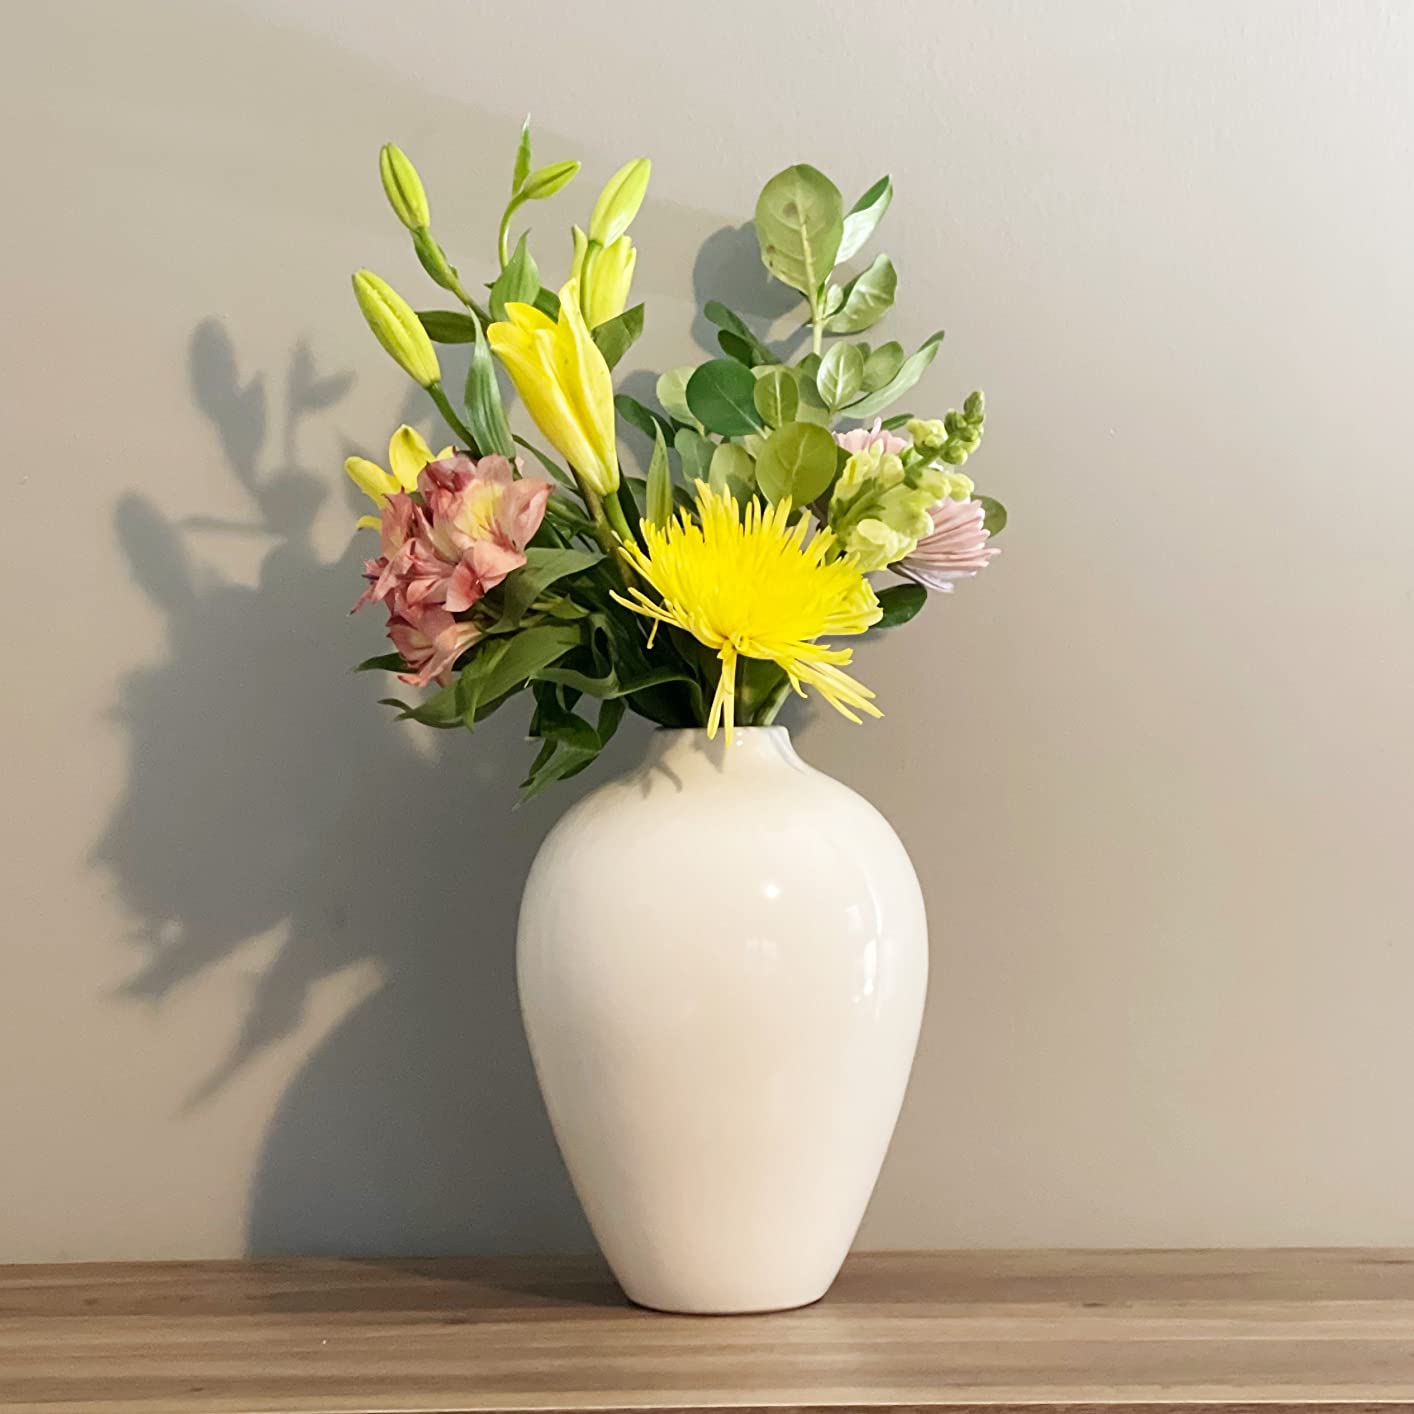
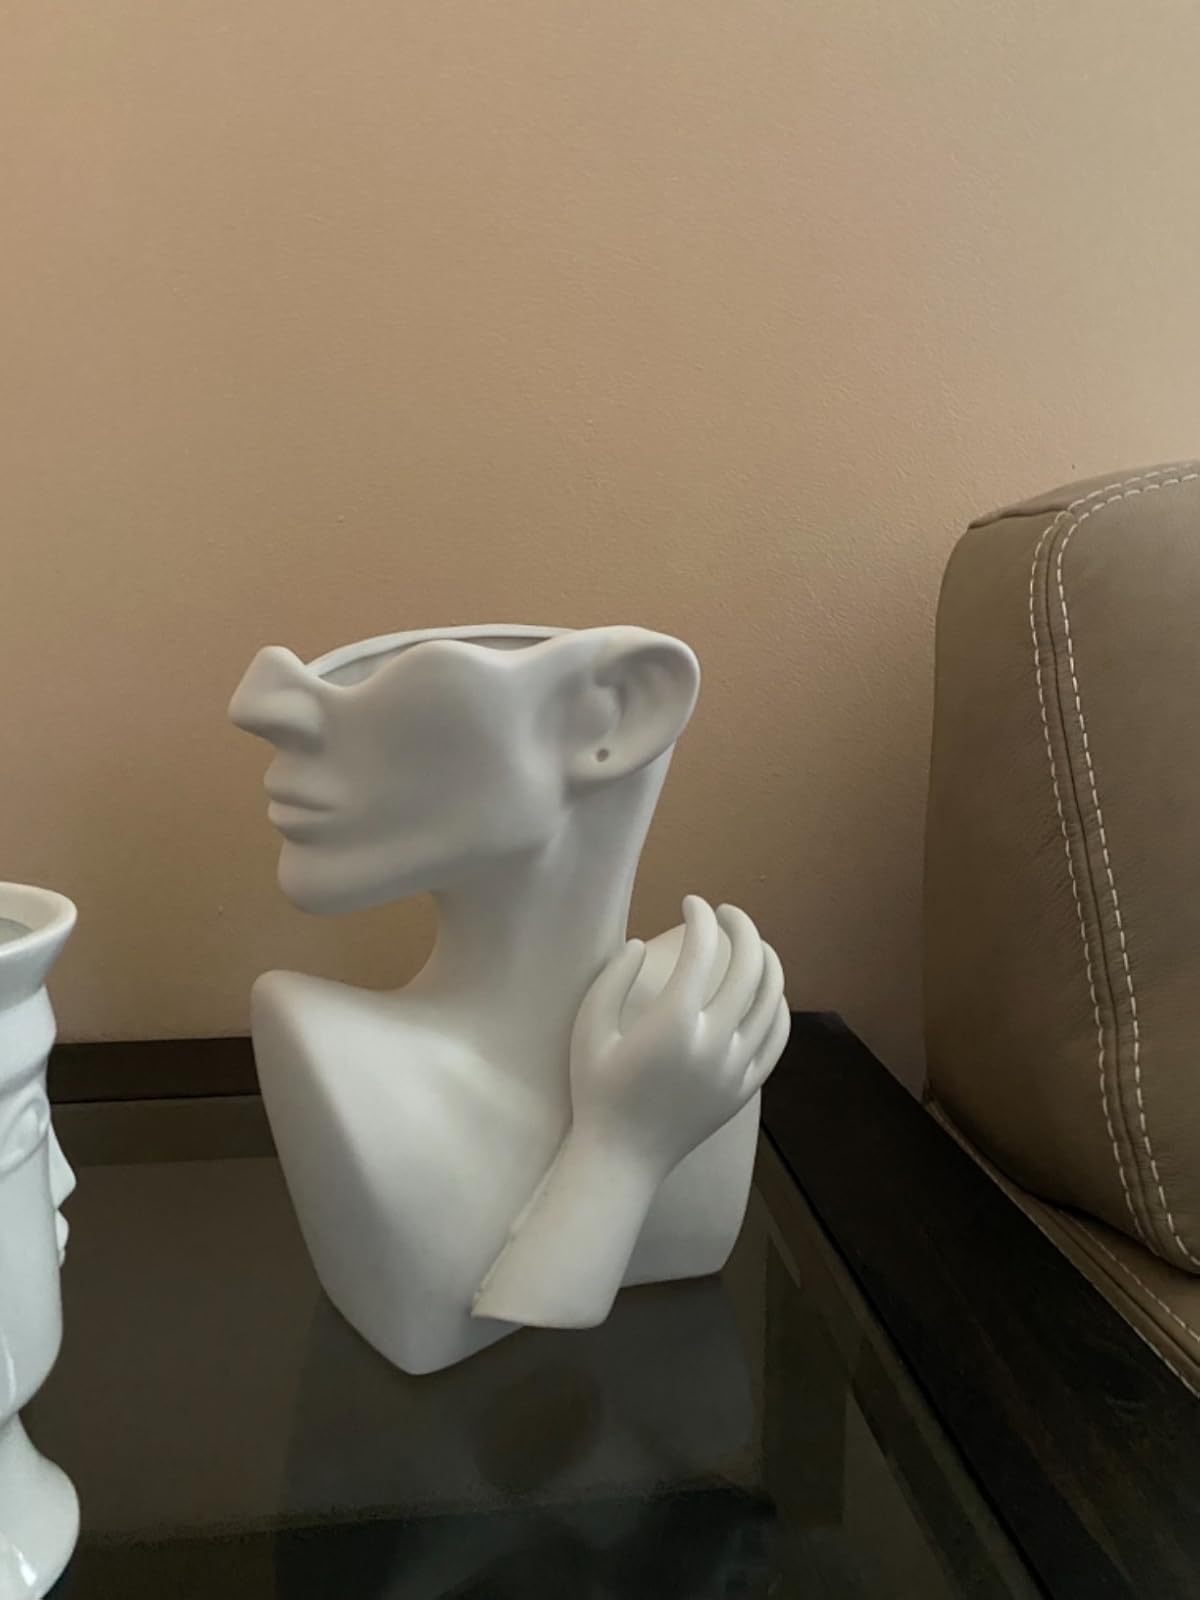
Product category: vase
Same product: no